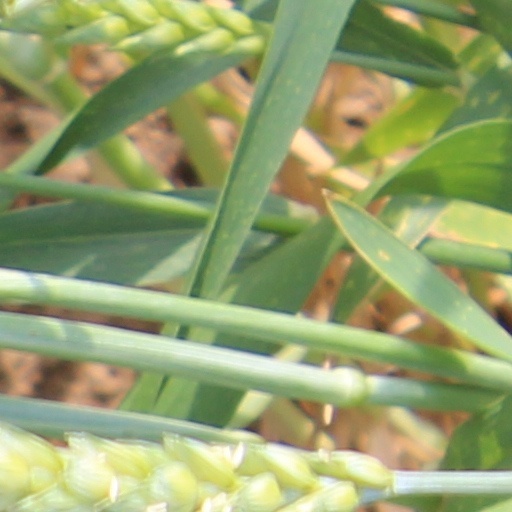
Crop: wheat